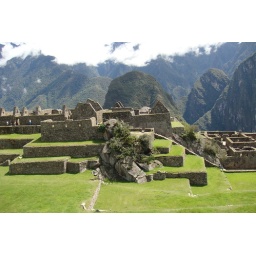
These house had roofs of plant material held together by alpaca leather straps